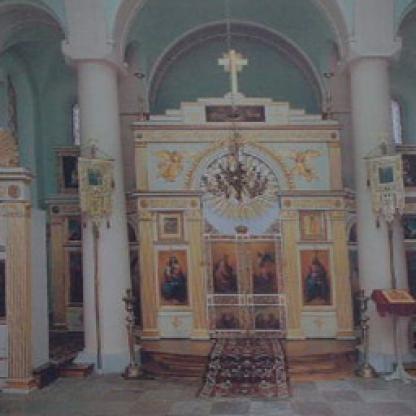
Scene: Indoor